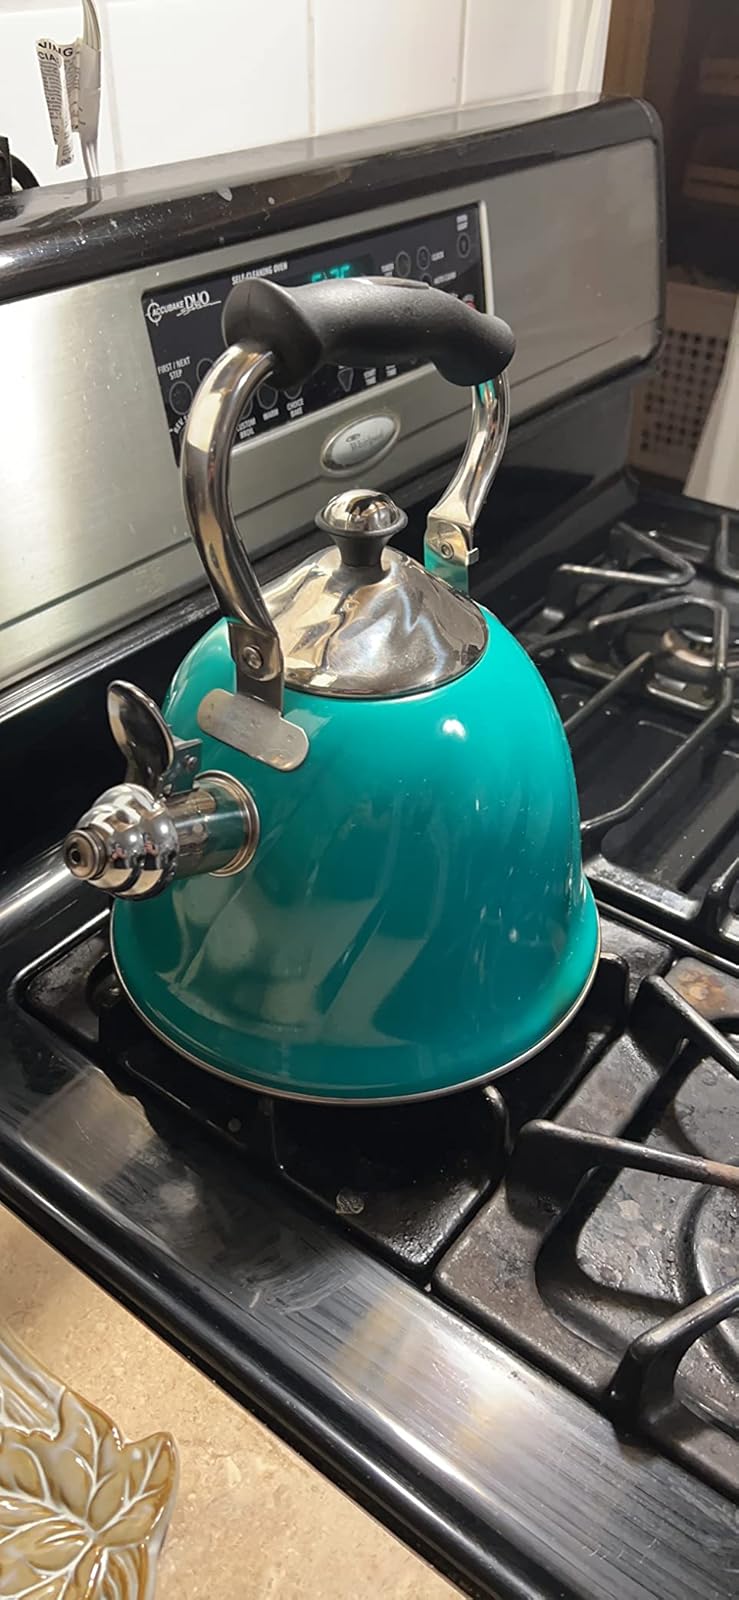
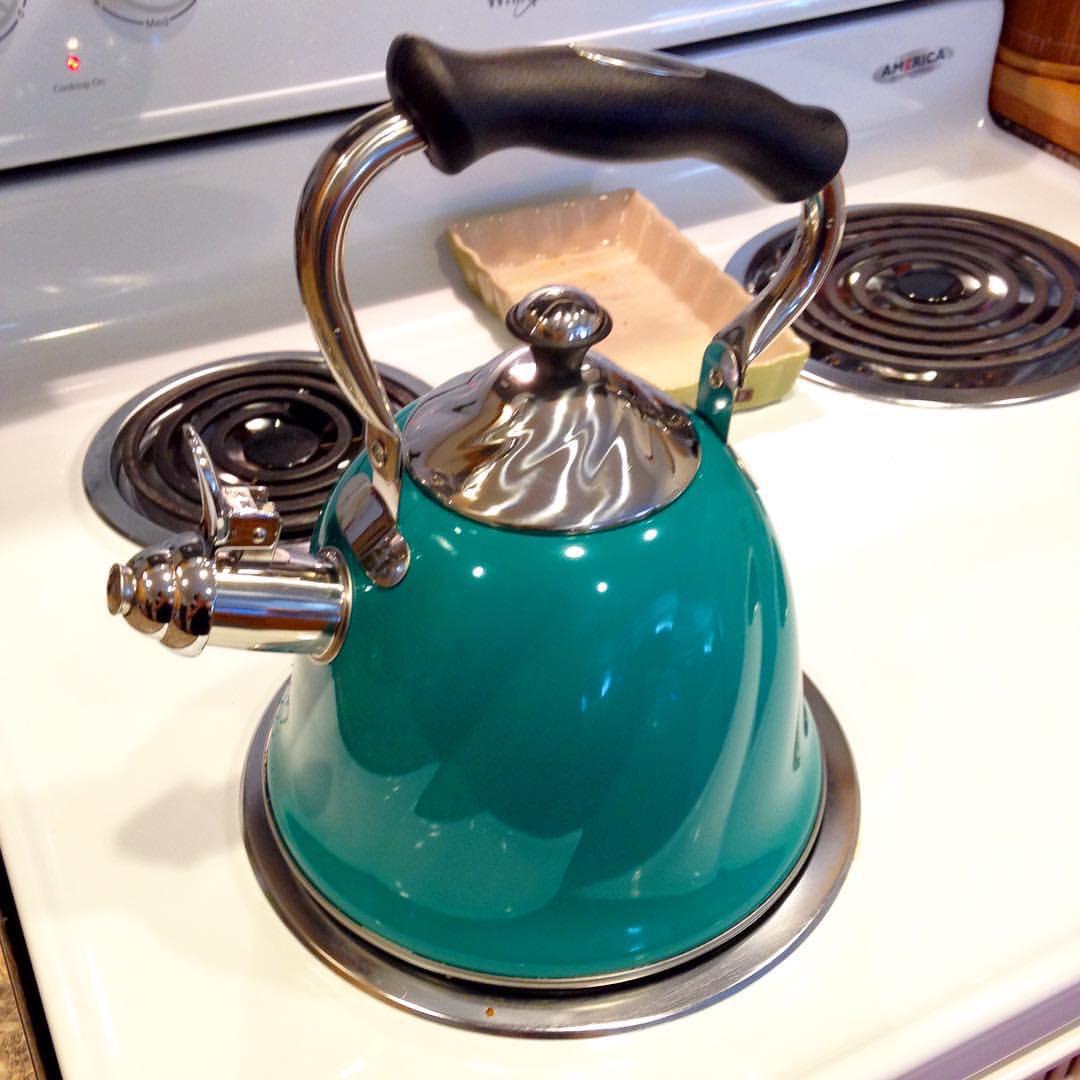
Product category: items_kettle
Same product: yes